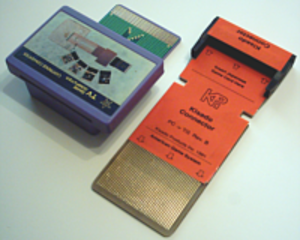
La CoreGrafX est une console de jeux vidéo créée par NEC, une société japonaise. Elle est sortie au Japon en 1989. C'est une version relookée de la PC-Engine sortie au Japon en 1987 : couleur différente, noire au lieu de blanche pour la première PC-Engine, elle dispose d'une sortie audiovidéo sous forme d'une prise DIN, contrairement à la première PC Engine qu'on branchait directement sur la prise antenne du téléviseur. Un autre intérêt était un coût de fabrication inférieur et donc un prix plus abordable. Elle est distribuée en Amérique du Nord sous le nom de TurboGrafx-16. Elle fut distribuée en France en 1990 par SODIPENG, assortie d'une modification technique et d'un boîtier appelé "AudioVideoPlus" lui permettant de fournir un signal RGB absent des modèles japonais.
HuCard est un format de carte mémoire développé par Hudson Soft à la fin des années 1980 et utilisé comme support pour les jeux vidéo des consoles de la gamme PC-Engine de NEC Corporation. Le circuit intégré miniaturisé permet des dimensions nettement plus compactes que les formats de cartouches utilisés chez les marques concurrentes à la même époque, ce qui fut mis en avant comme argument marketing.